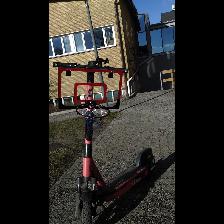
Label: NonHuman